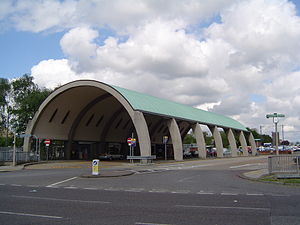
Central line / Stationer / Åbne stationer
Newbury Park
Central line er en London Underground-bane, der løber gennem det centrale London, fra Ealing og Ruislip i vest til Epping, Essex i nordøst. Banen er farvet rød på netværkskortet og betjener 49 stationer på 74 km. Den er den længste Underground-bane. Den er også den ene af kun to baner i Underground-netværket, der krydser Greater Londons grænse. Den anden er Metropolitan line. Som en af Londons dybtliggende tube-jernbaner er togene mindre end dem på de britiske fjernbaner.